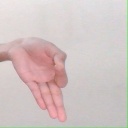
अक्षर: ज्ञ